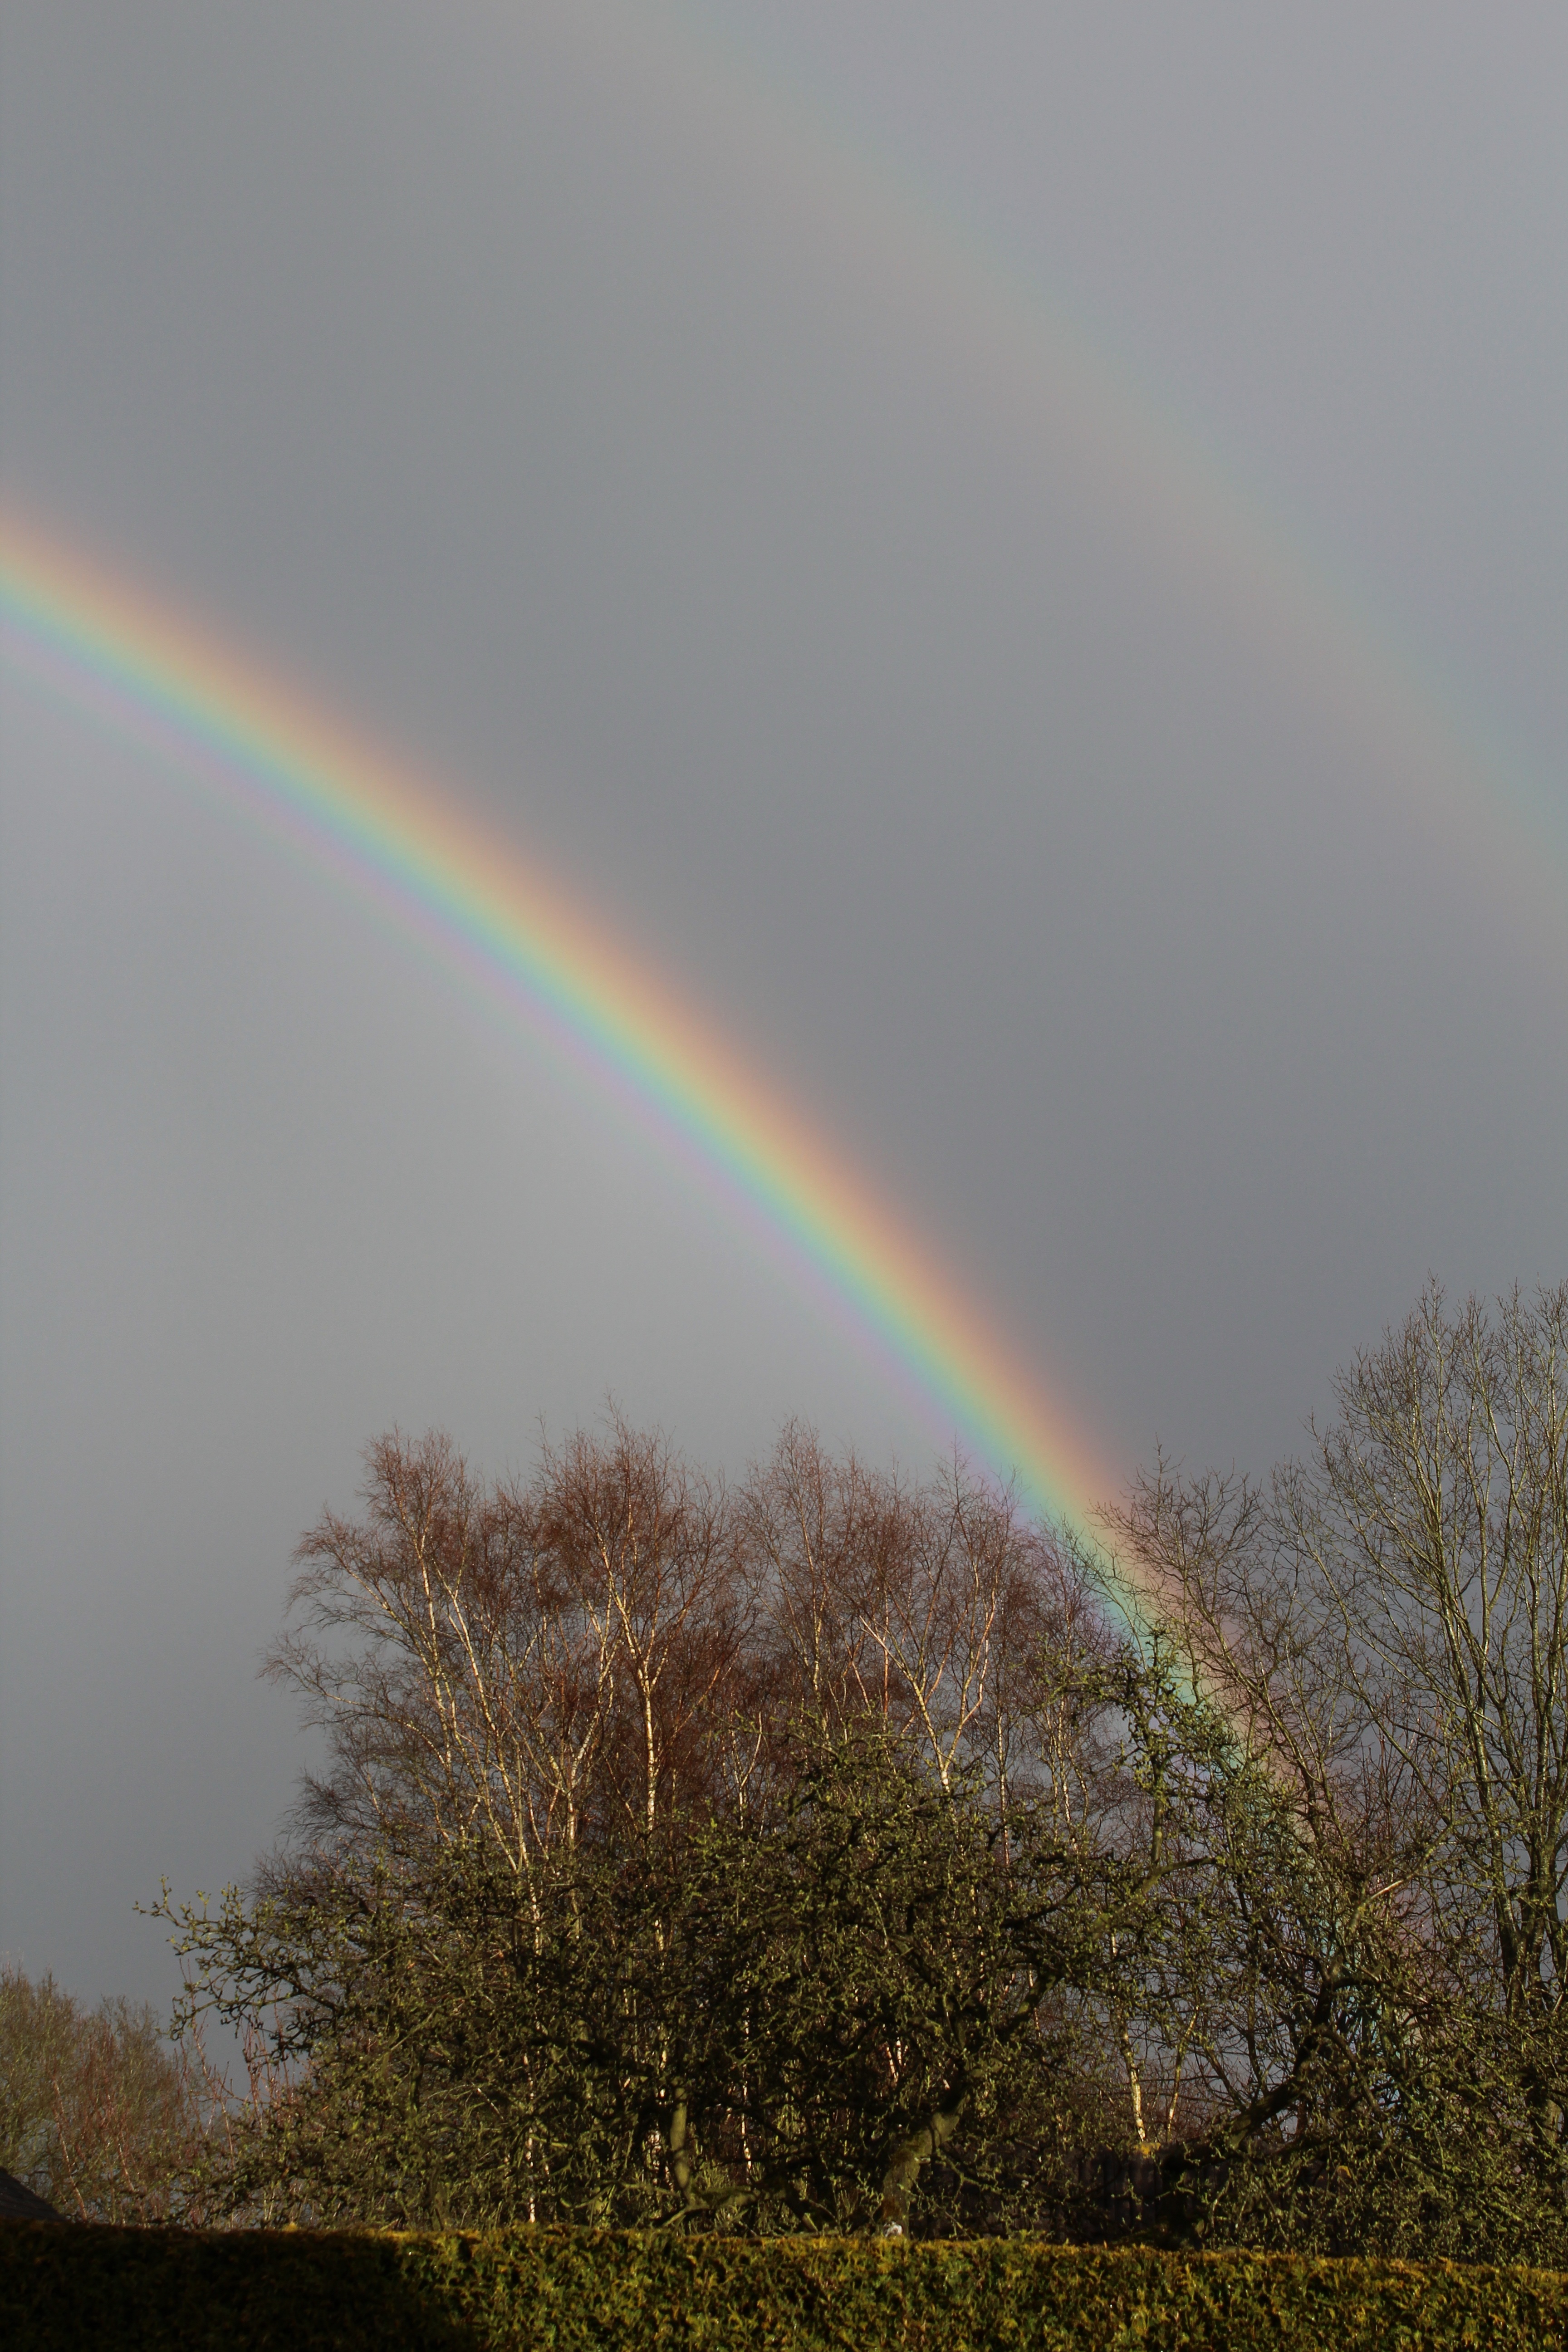
landscape, nature, cloud, sky, sunlight, atmosphere, farbenspiel, rainbow, spectrum, mood, natural phenomenon, meteorological phenomenon, atmospheric phenomenon, atmosphere of earth